Donegal fiddle tradition

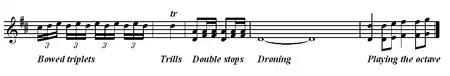
An example of the described musical styles.

The Donegal style of fiddling is a label often applied to music from this area, though one also might plausibly identify several different, but related, styles within the county. To the extent to which there is one common style in the county, it is characterised by a rapid pace; a tendency to be more un-swung in the playing of the fast dance tune types (reel and jigs); short (non-slurred), aggressive bowing, sparse ornamentation, the use of bowed triplets more often than trills as ornaments, the use of double stops and droning; and the occurrence of "playing the octave", with one player playing the melody and the other playing the melody an octave lower. None of these characteristics are universal, and there is some disagreement as to the extent to which there is a common style at all. In general, however, the style is rather aggressive.